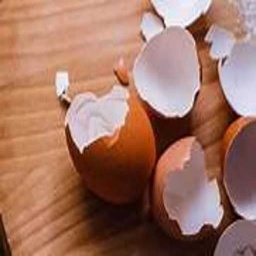
Label: eggshells